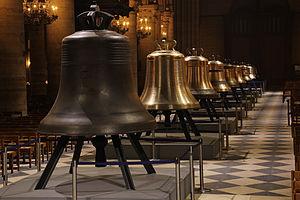
Visite de la cathédrale lors de la présentation des nouvelles cloches de Notre-Dame de Paris en France en 2013. This file was uploaded with Commonist. This document was produced during the partnership between Wikimedia France and the cathédrale Notre-Dame de Paris. English
Ceci une Liste de fondeurs de cloches par continent.